College Match

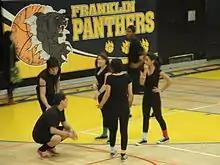
Benjamin Franklin High School in Highland Park, one of the participating high schools that receives assistance from College Match.

Harley Frankel, a Columbia College 1963 alumnus, founded College Match in 2003. Frankel graduated from Harvard Business School and then worked in programs involved with education policy, such as the National Head Start Program and the Pell Grant Program. After his retirement, he decided to find corporate and private support to fund College Match. He recruited the first College Match class in 2003, composed of 23 students and the number increased to 110 students in 2007